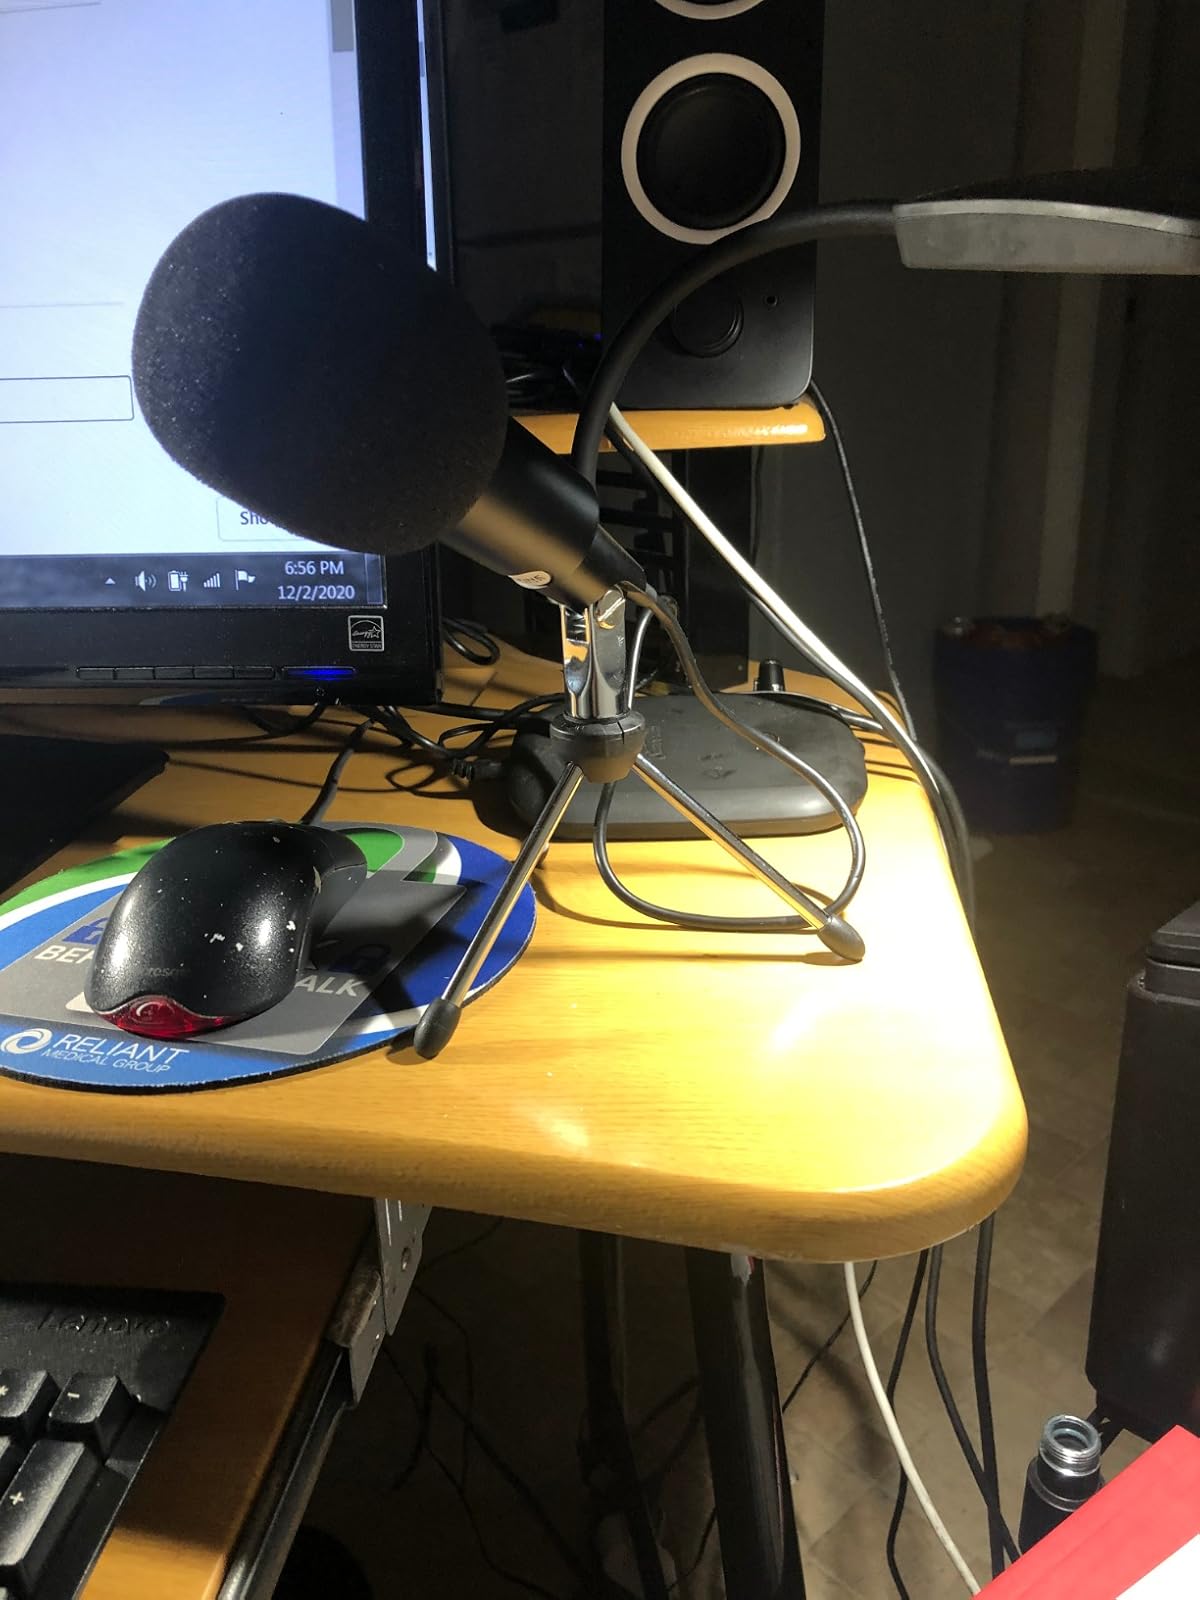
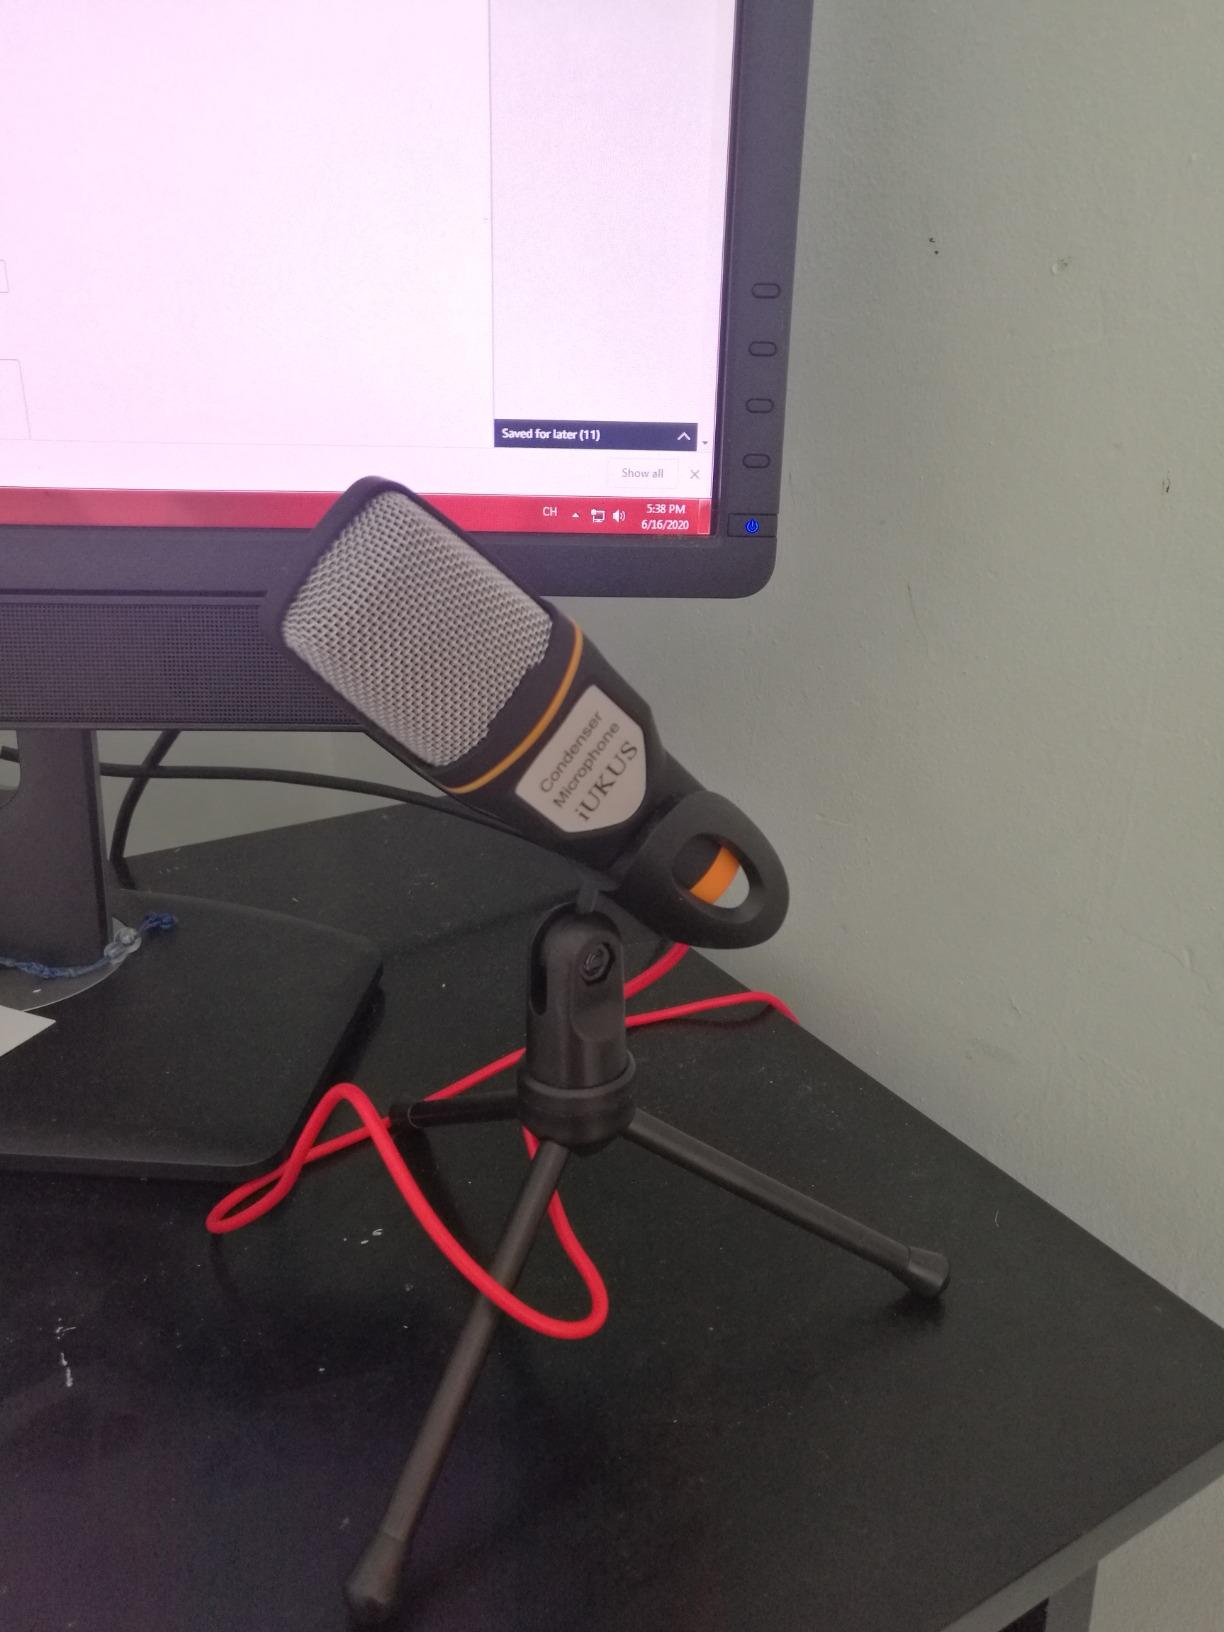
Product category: microphone
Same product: no